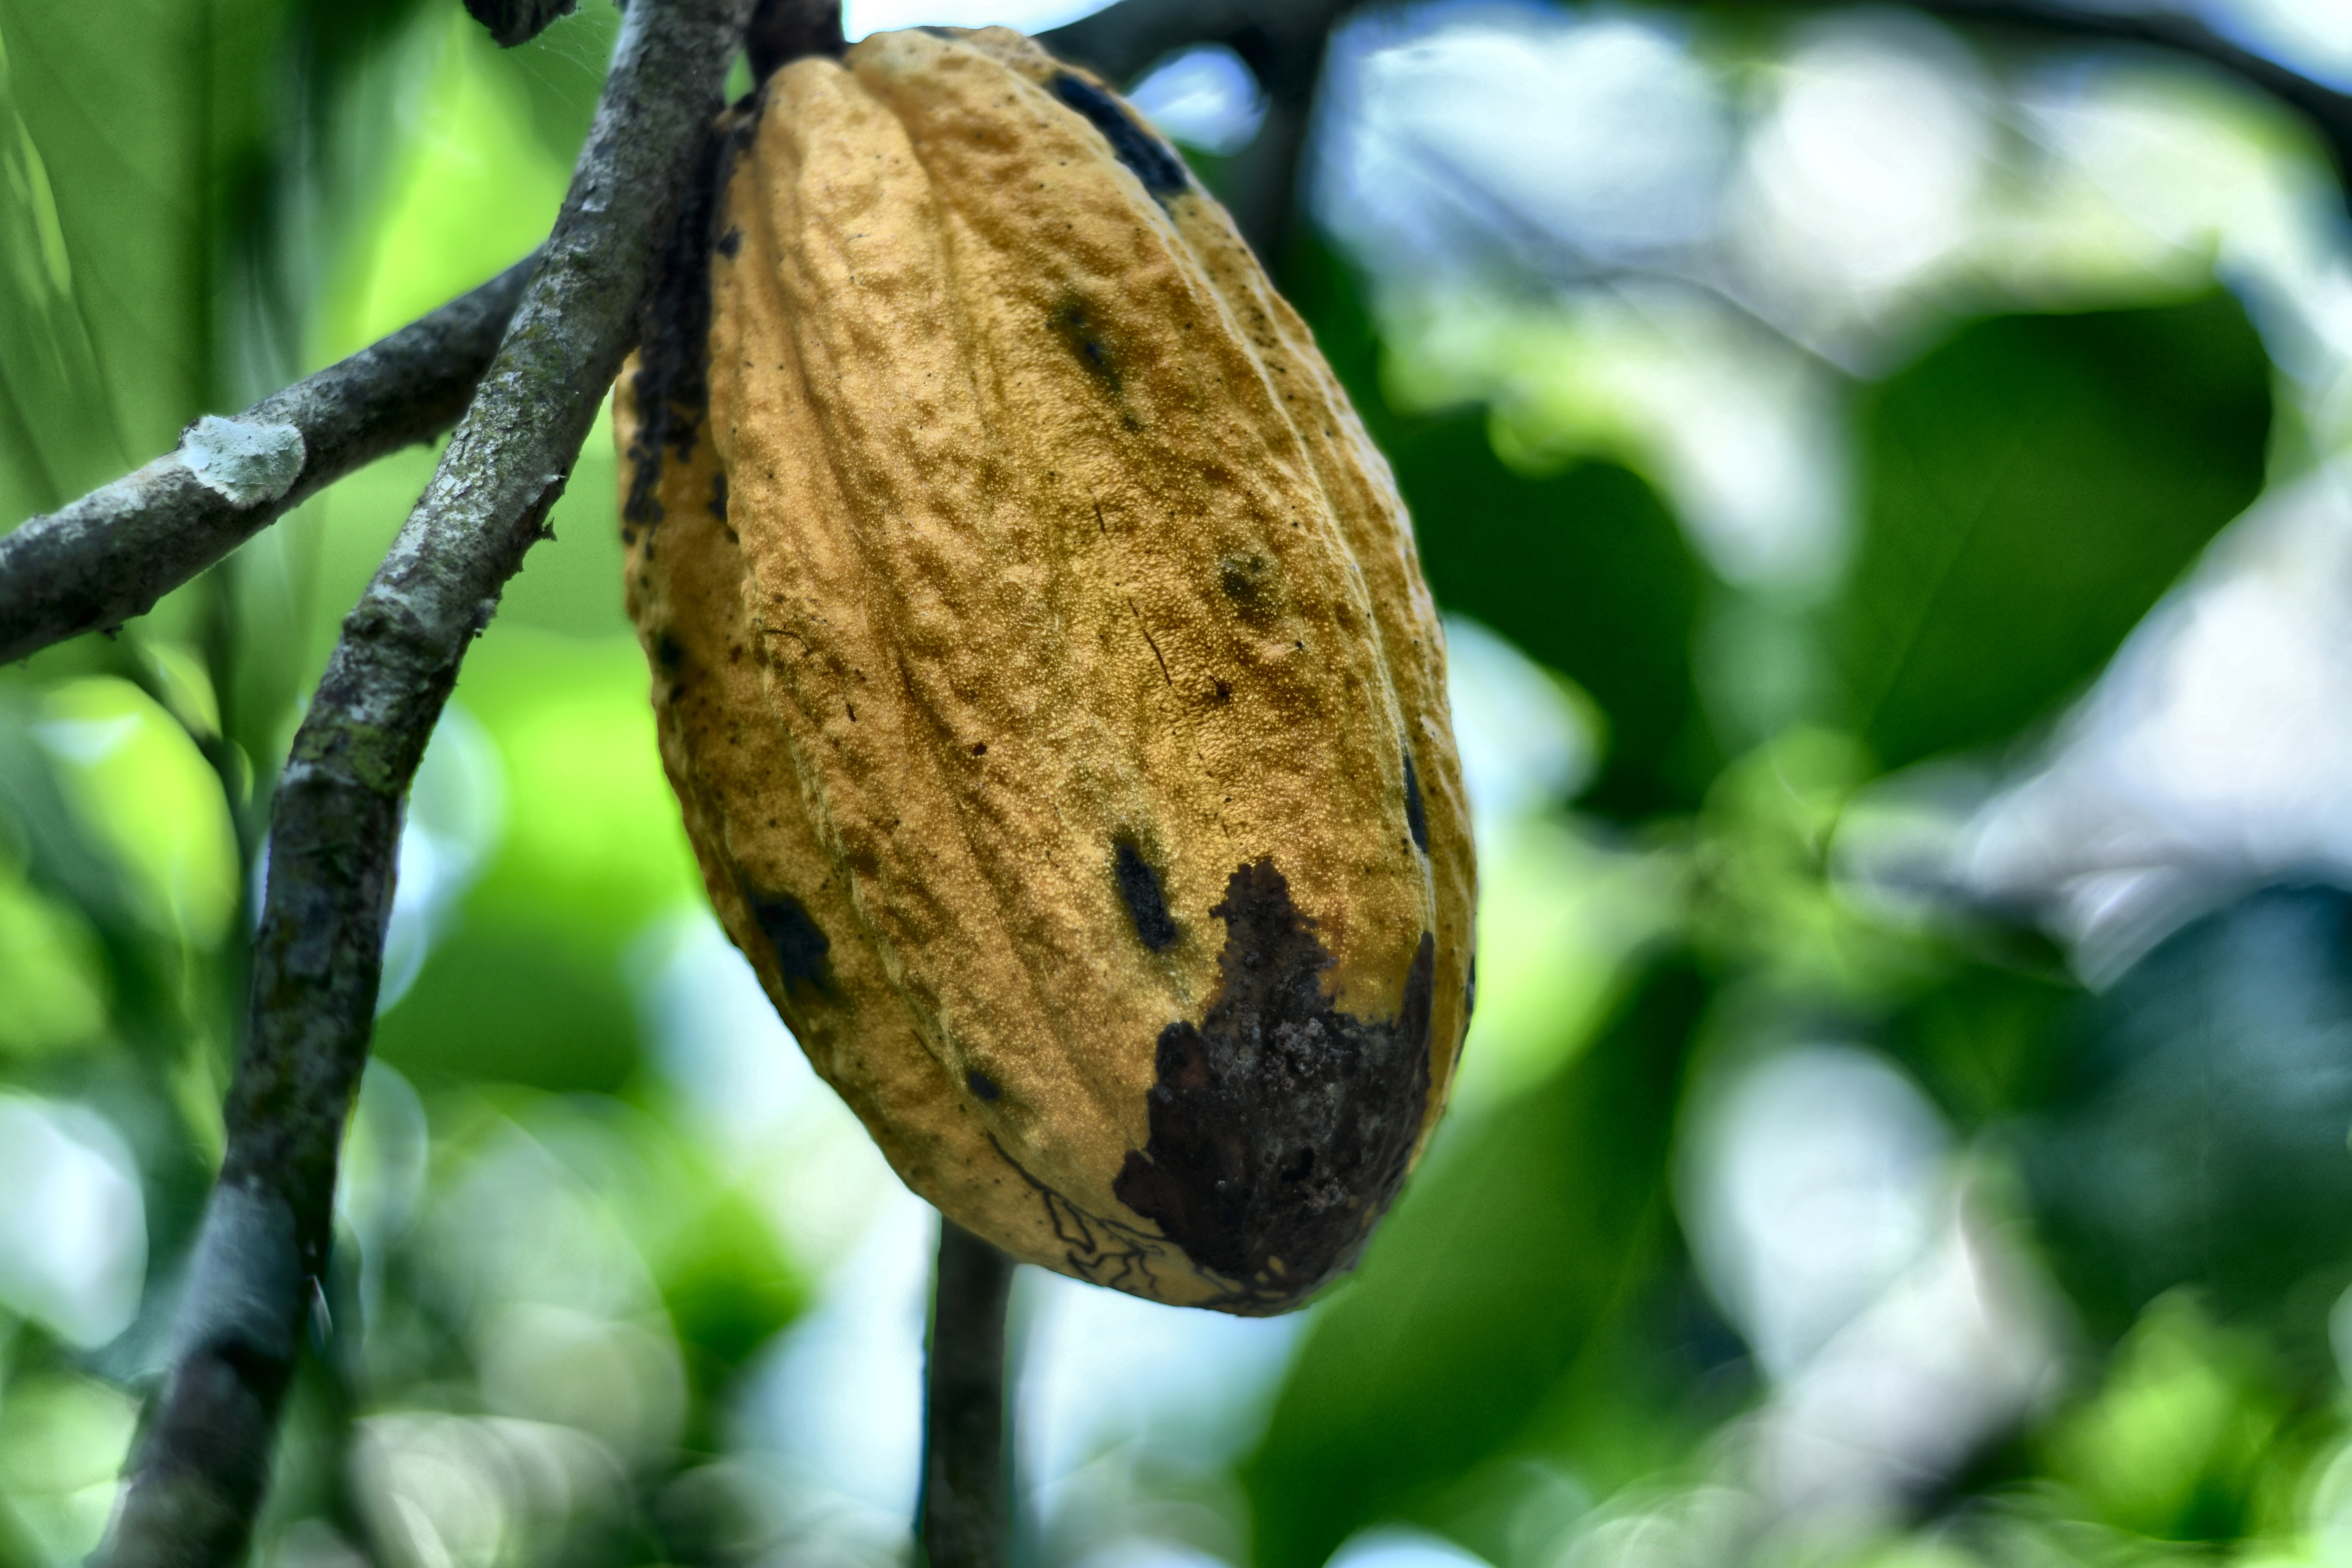
Maturity: mature
Variety: Guiana